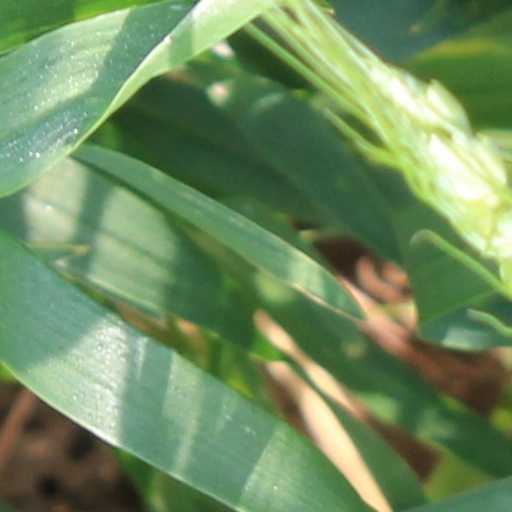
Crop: wheat